Gerald F. Bogan

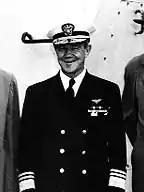
Bogan aboard , April 1949

Gerald Francis Bogan (July 27, 1894June 8, 1973) was a United States Navy aviator and vice admiral who served in World War I and II.